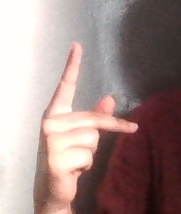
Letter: dha